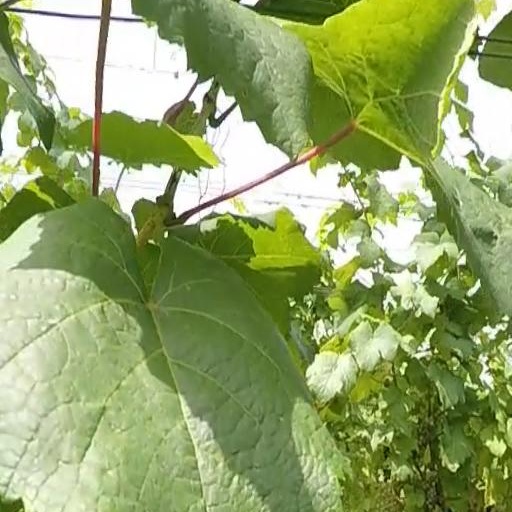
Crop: grape